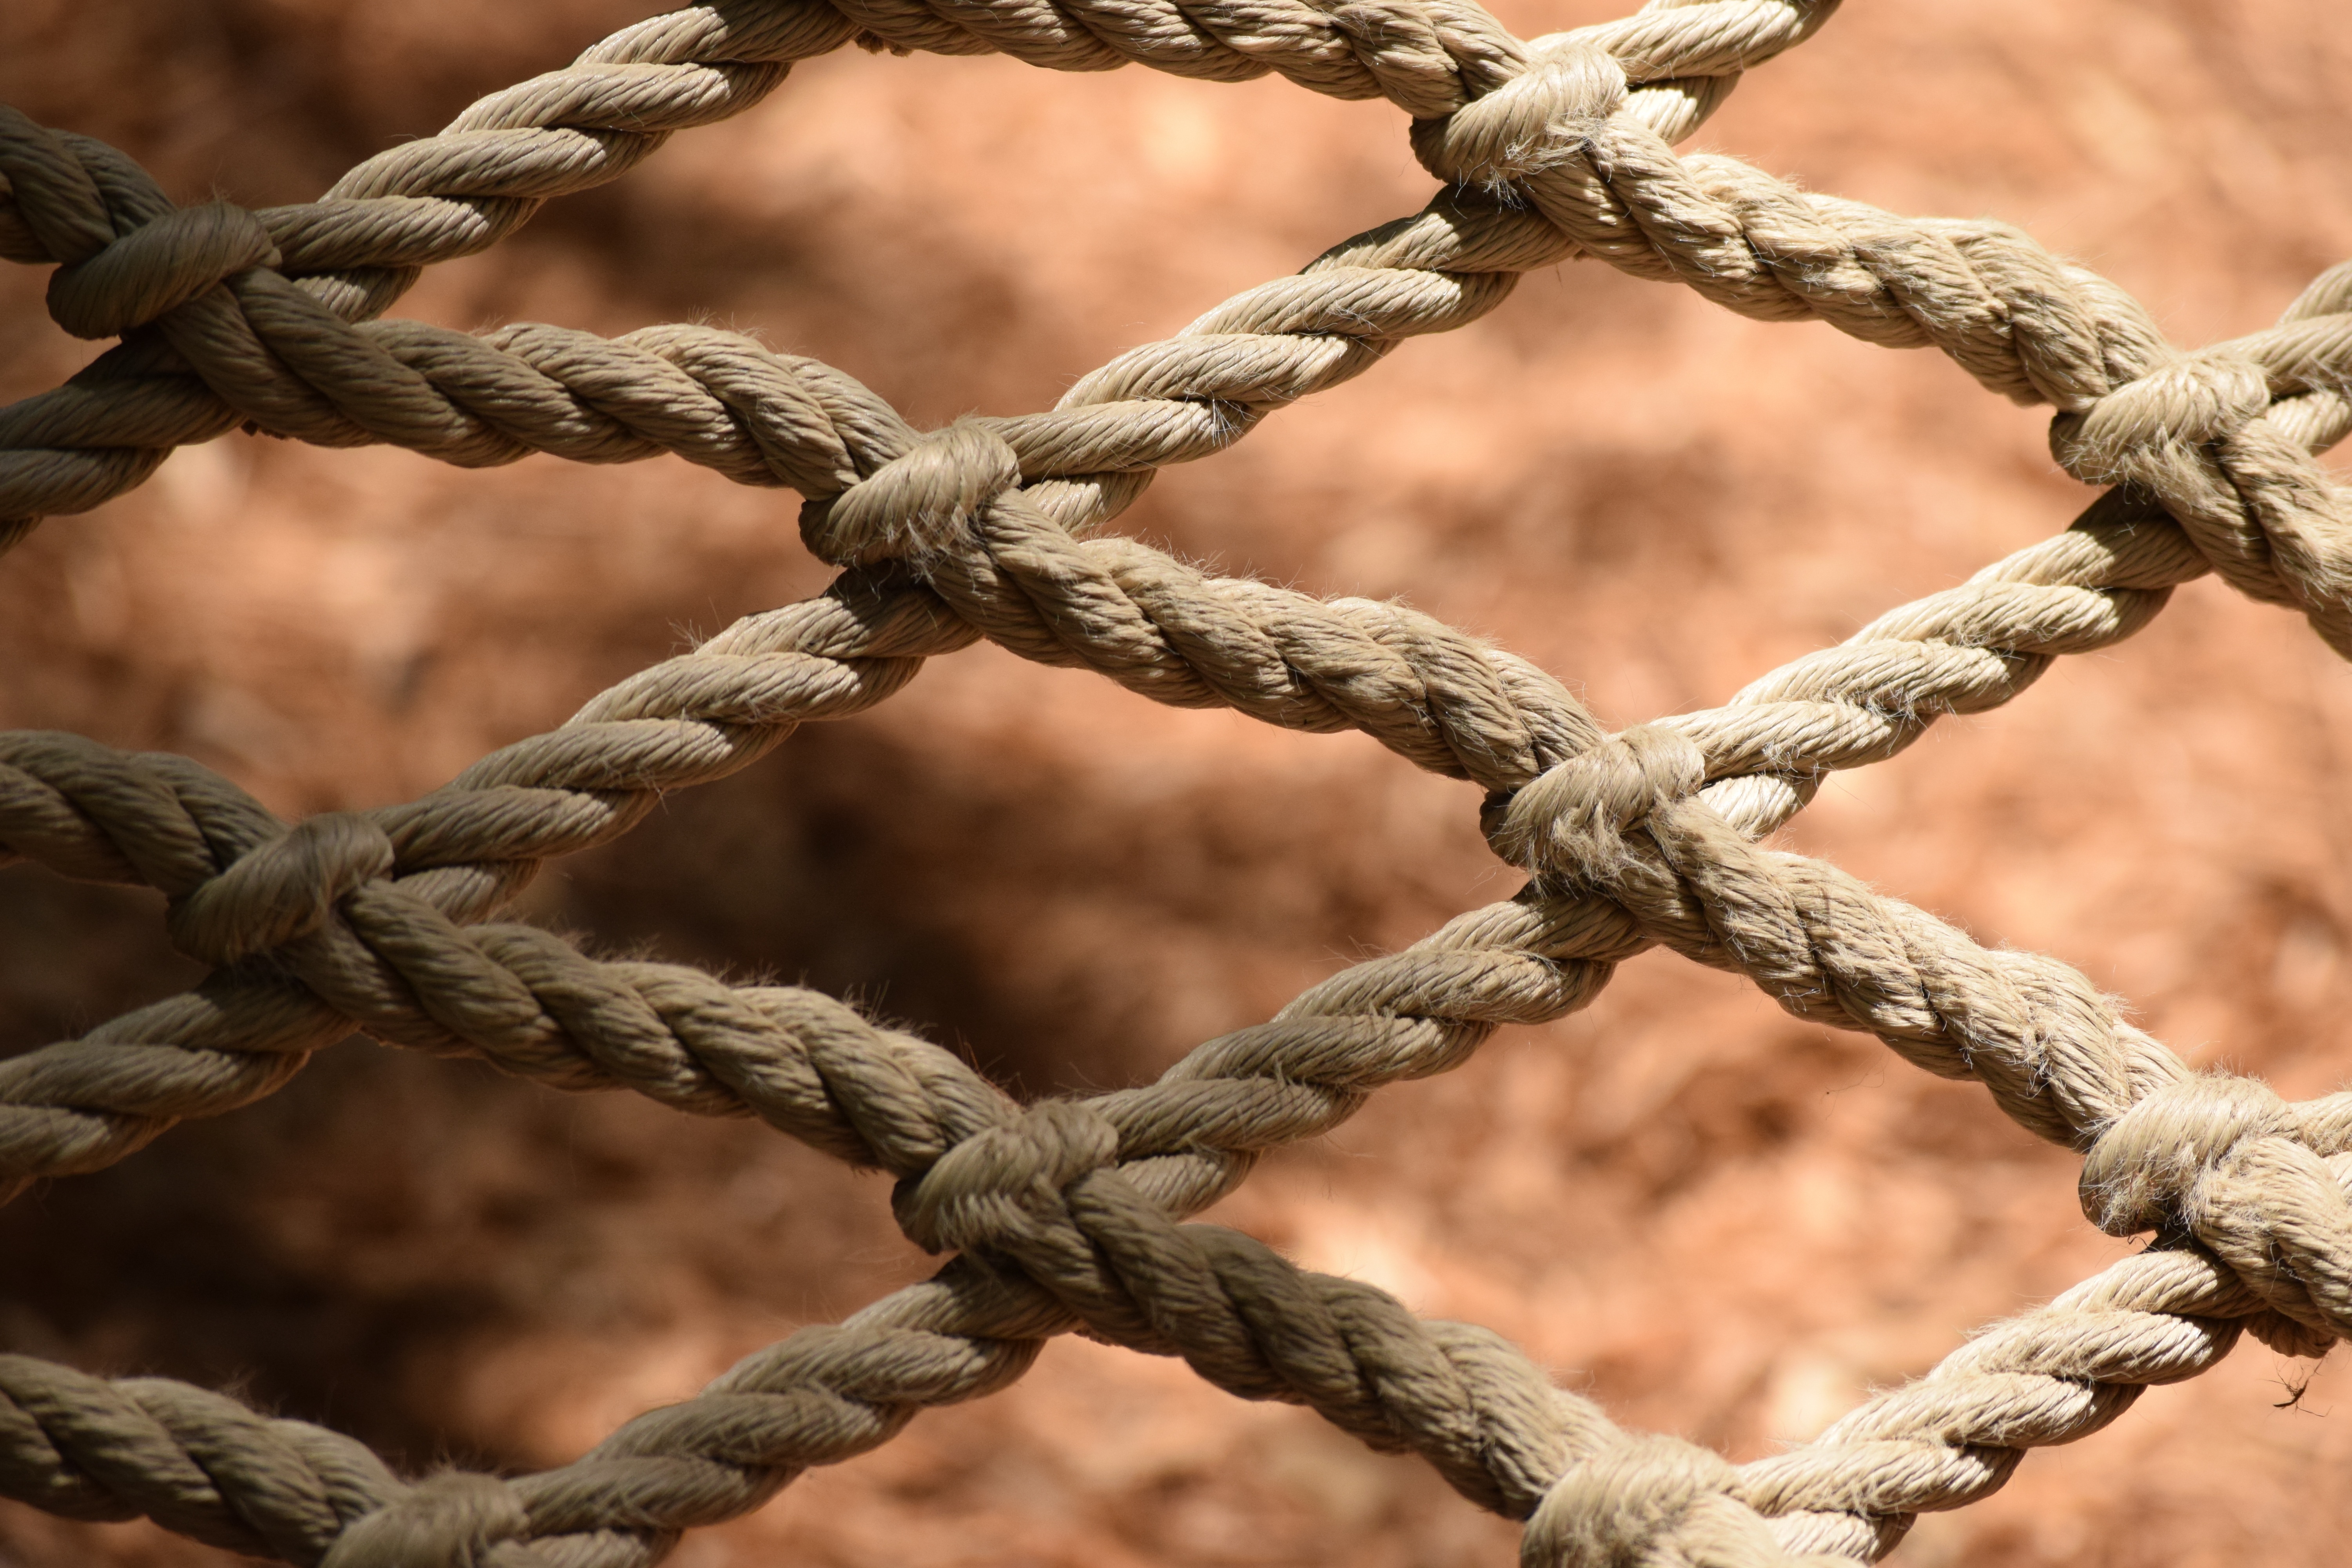
branch, rope, fence, barbed wire, chain, fishing, macro, rein, material, twig, close up, background, net, knot, outdoor structure, wire fencing, home fencing, hardware accessory